Jalostotitlán

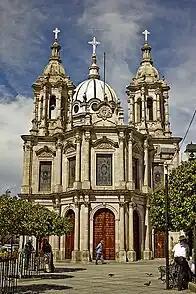

Jalostotitlán is a town and municipality located in the northeast corner of the state of Jalisco, Mexico, in a region known as Los Altos.